Fort Reno (Oklahoma)

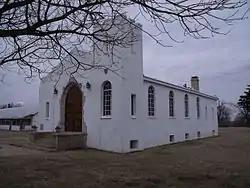

Fort Reno is a former United States Army cavalry post west of El Reno, Oklahoma. It is named for General Jesse L. Reno, who died at the Battle of South Mountain in the American Civil War.